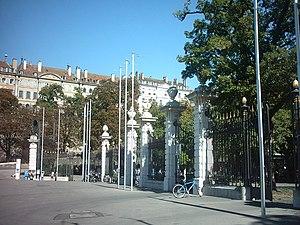
Le parc des Bastions est un parc d'une surface de 64 968 m² situé au centre de Genève.
Cité-centre est un terme administratif désignant le centre-ville de Genève.